North Macedonia men's national basketball team

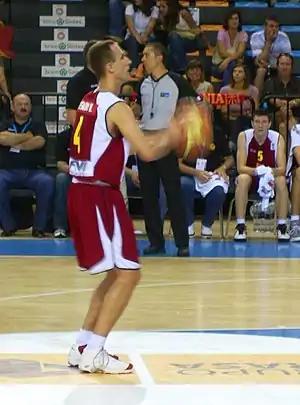
Vrbica Stefanov is one of the leaders in games played and points scored for the national team.

The BTSC – Boris Trajkovski Sports Center , Skopje is a multi-functional indoor sports arena. It is located in the Karpoš Municipality of Skopje, Macedonia. It is named after the former president, Boris Trajkovski. Its capacity is 10,000. Within the complex, there is an Olympic size swimming pool, Hotel Alexander Palace, a water park and an ice skating rink.